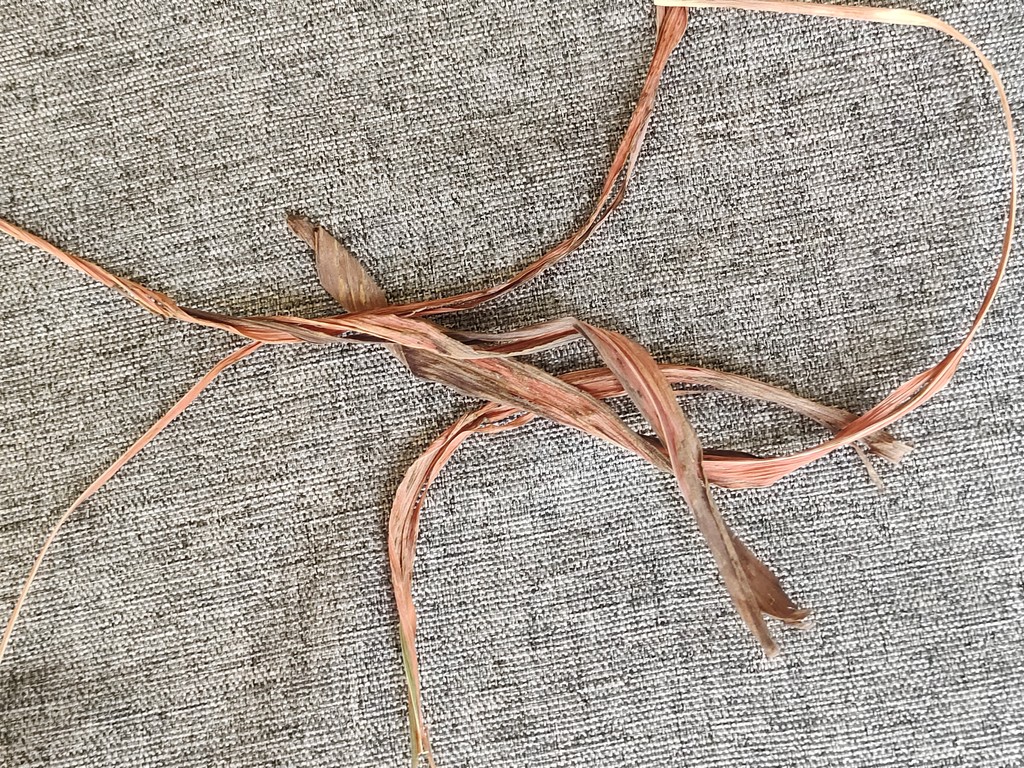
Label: Dried